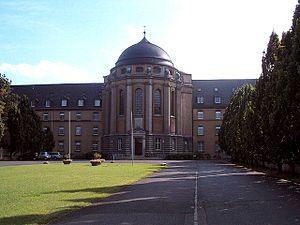
La Société du Verbe Divin [SVD] est une congrégation cléricale missionnaire fondée en 1875 à Steyl par l'Allemand Arnold Janssen, ordonné prêtre en 1861, canonisé en 2003, ainsi que Josef Freinademetz, svd. Ses membres sont appelés « verbistes » ou « Pères de Steyl ».